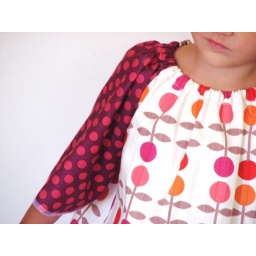
shift dress in berry forest